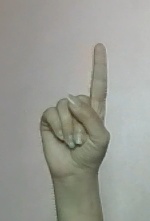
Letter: bb